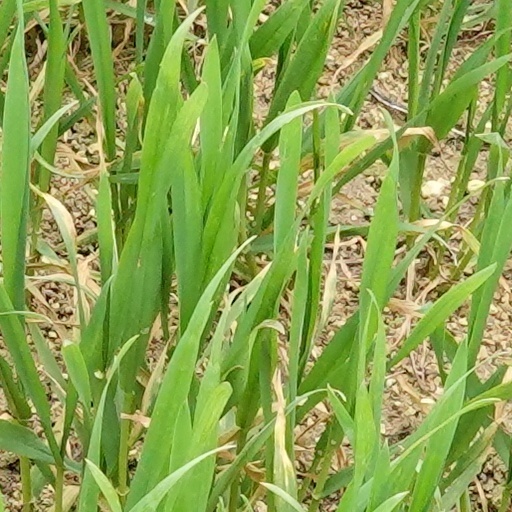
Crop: wheat